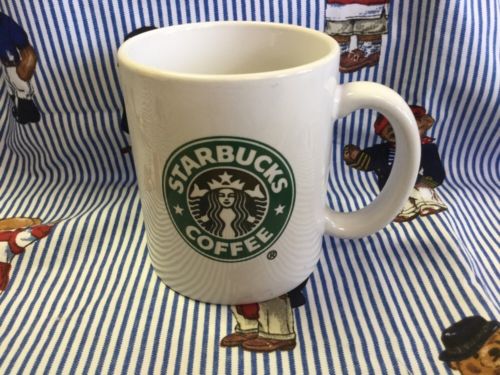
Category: mug